Chris Tremlett

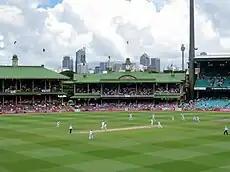
Chris Tremlett bowls Michael Beer to complete England's 3–1 victory in the 2010–11 Ashes

Tremlett was in and out of the Hampshire team in April and May, playing two Championship matches against Sussex and Warwickshire, and taking four wickets, and was then diagnosed with a side strain. He returned to take six wickets in seven matches in Hampshire's Twenty20 Cup campaign, and featured in four more Championship matches, to bring his tally for the season to 30 wickets at a bowling average of 21.70, the lowest at the club, including a spell of six for 89 in a two-wicket loss to Warwickshire.